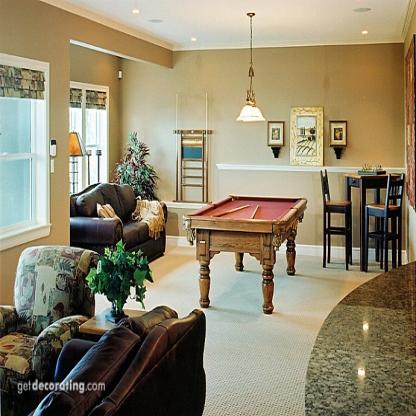
Scene: Indoor